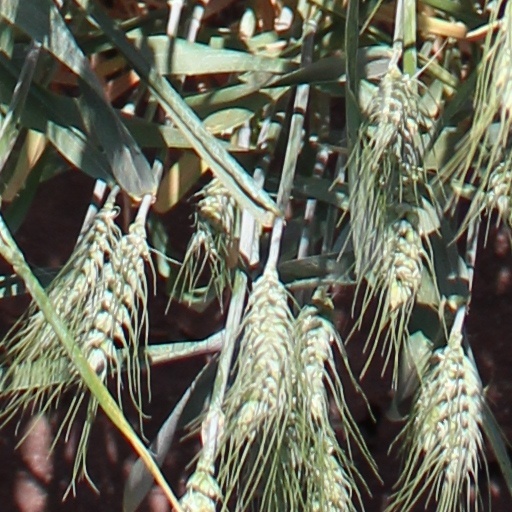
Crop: wheat